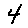
Label: 4